Barabati fort

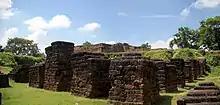
Bastions and ramparts of the fort

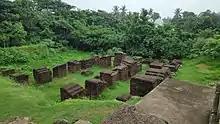
Bastions and ramparts of the fort

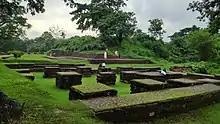
Ruins of the Nine Storied Complex and Elephant Stables

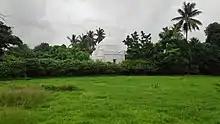
Mosque inside Barabati fort

The fort is square in plan. It spreads over an area of 102 acres and surrounded on all sides with a stone paved moat of 10 Mtr. width in northern and western sides and 20 Mtr. width in the eastern and southern sides. The entire fort wall except the entrance is missing. Since 1915, in view of its national importance, the place has been declared as a protected site by Archaeological Survey of India.